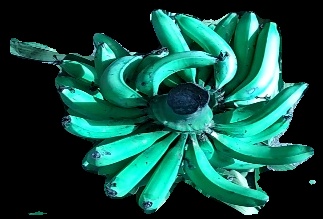
Variety: pachbale
Grade: grade3